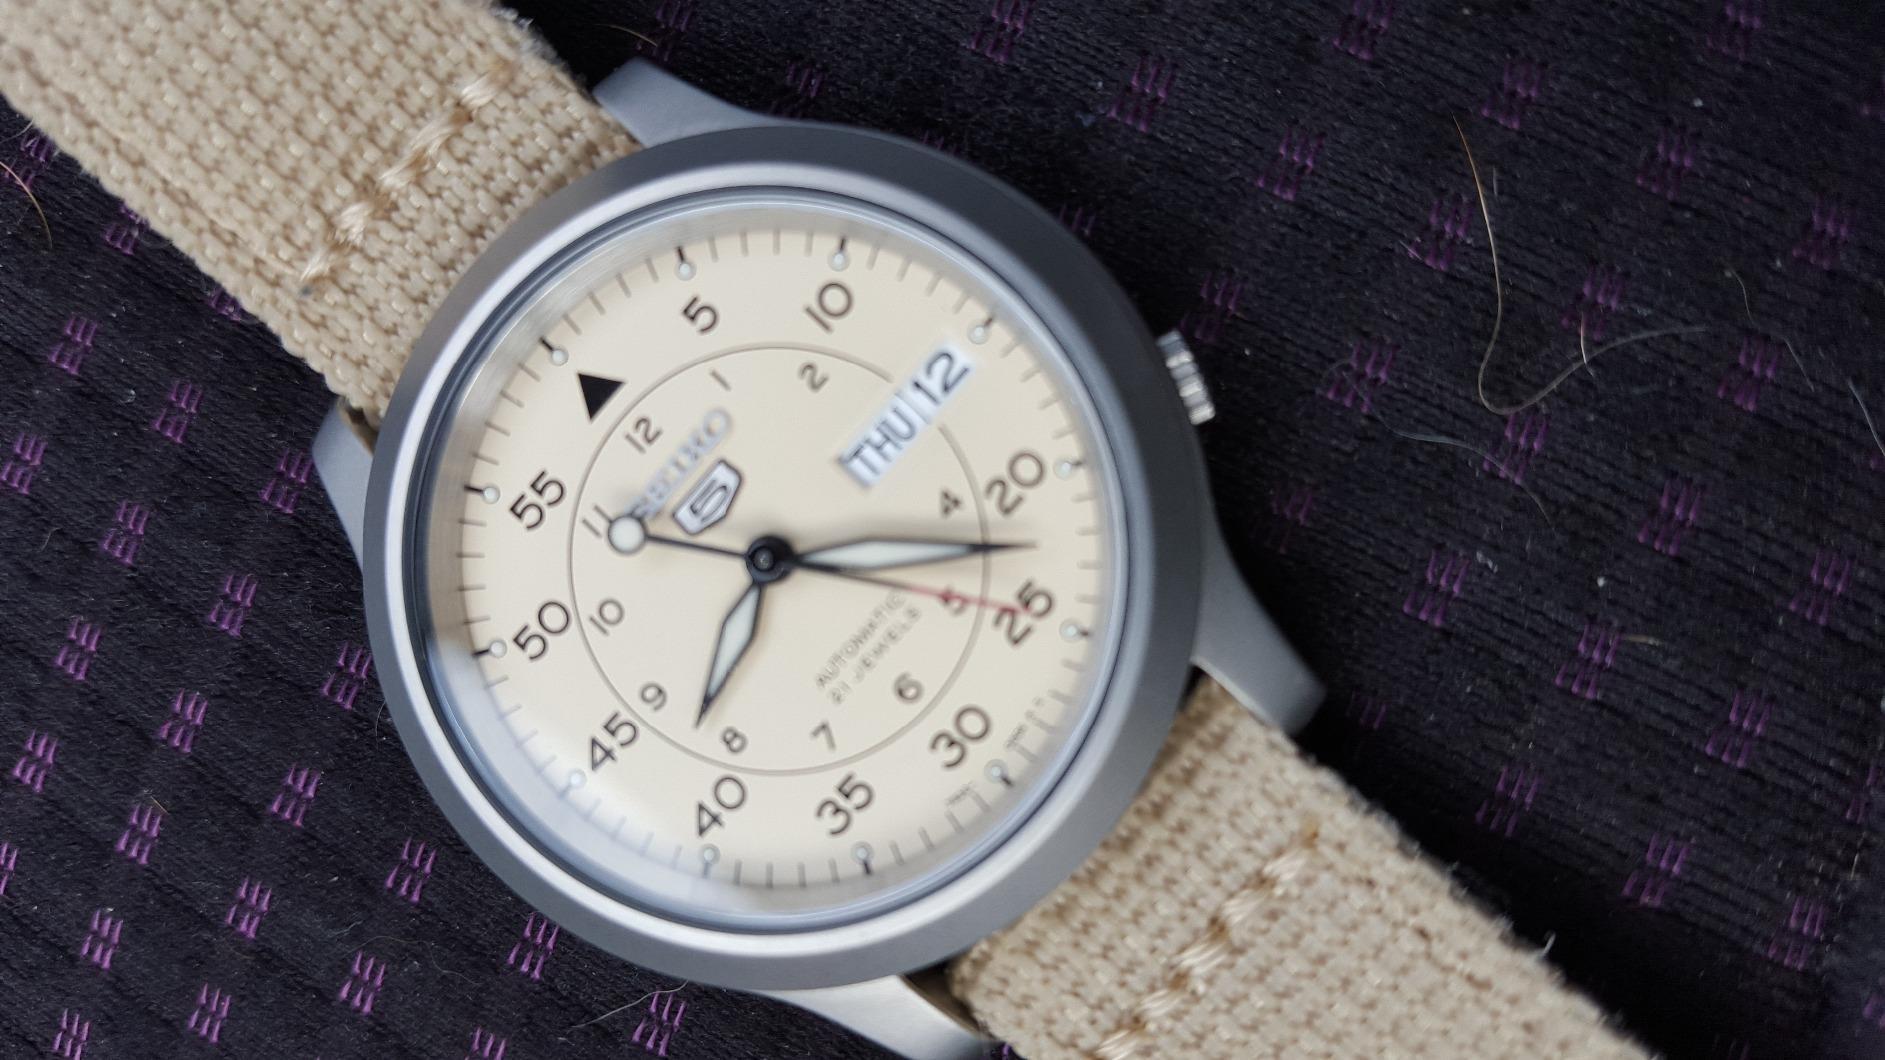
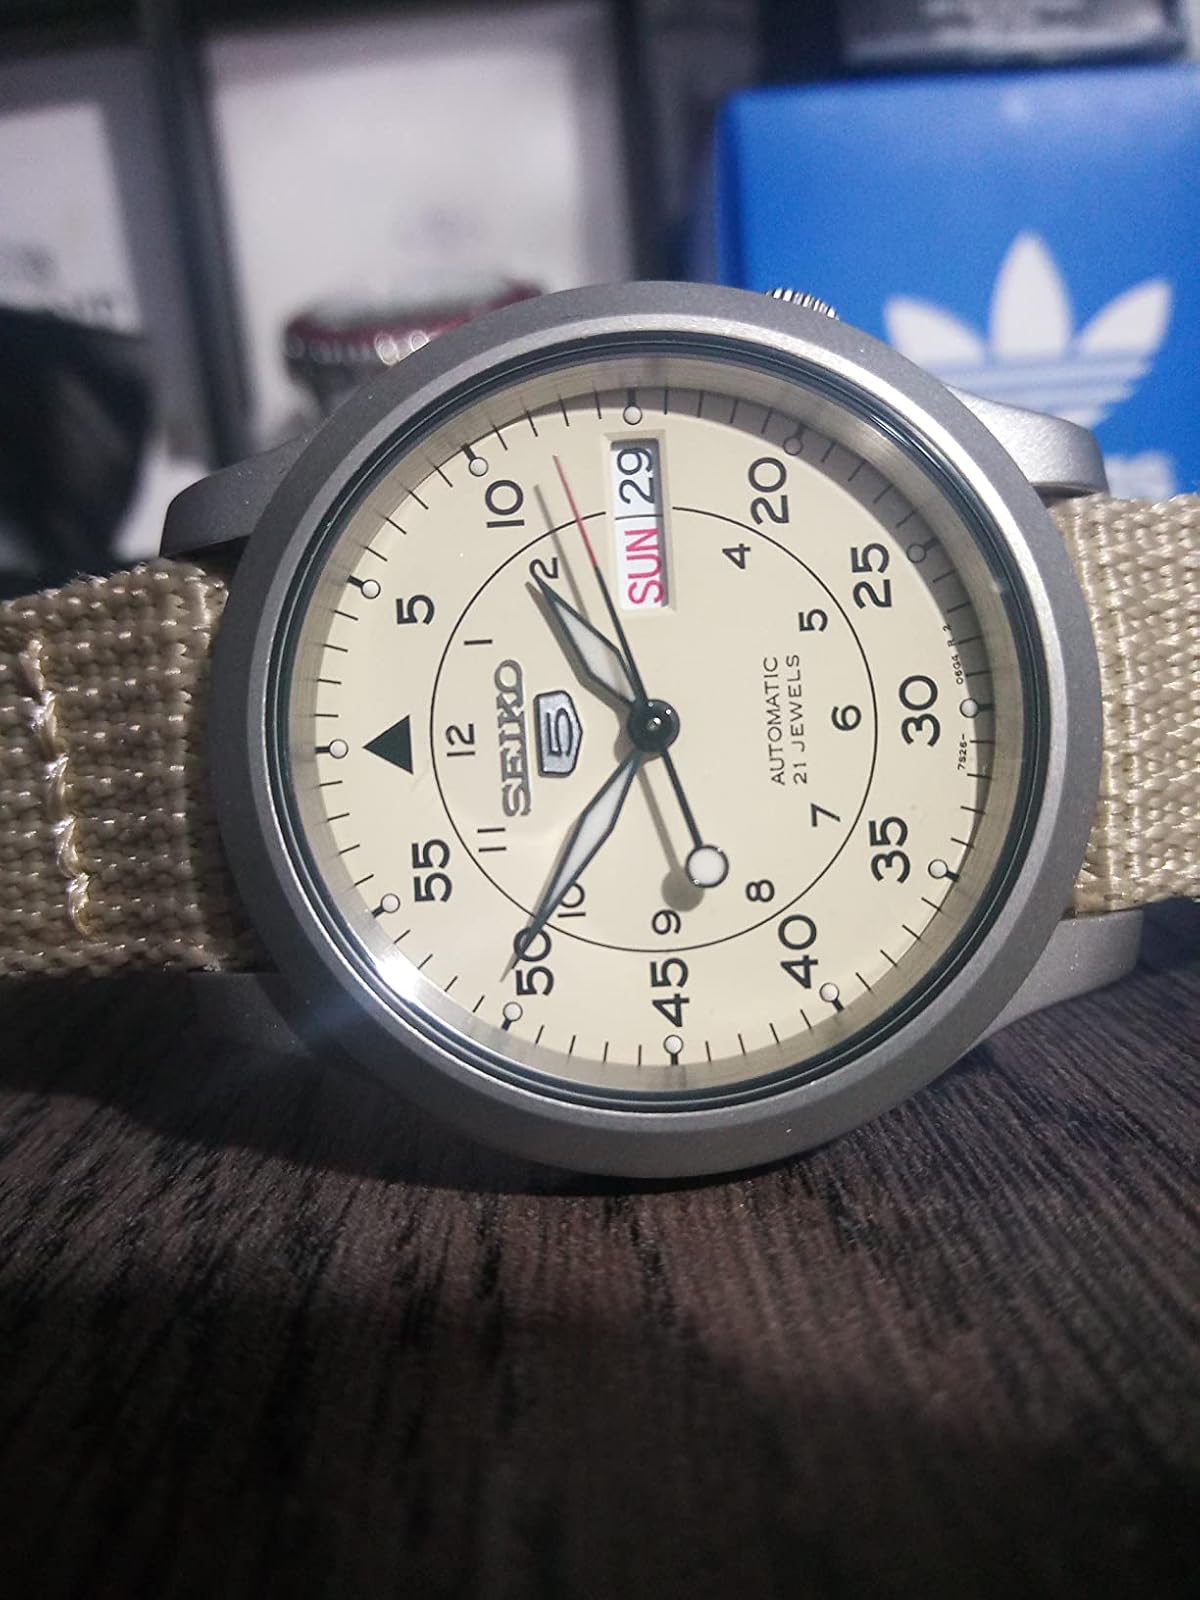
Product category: accessories_watch
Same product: yes